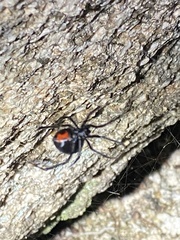
Species: Lactrodectus_hesperus